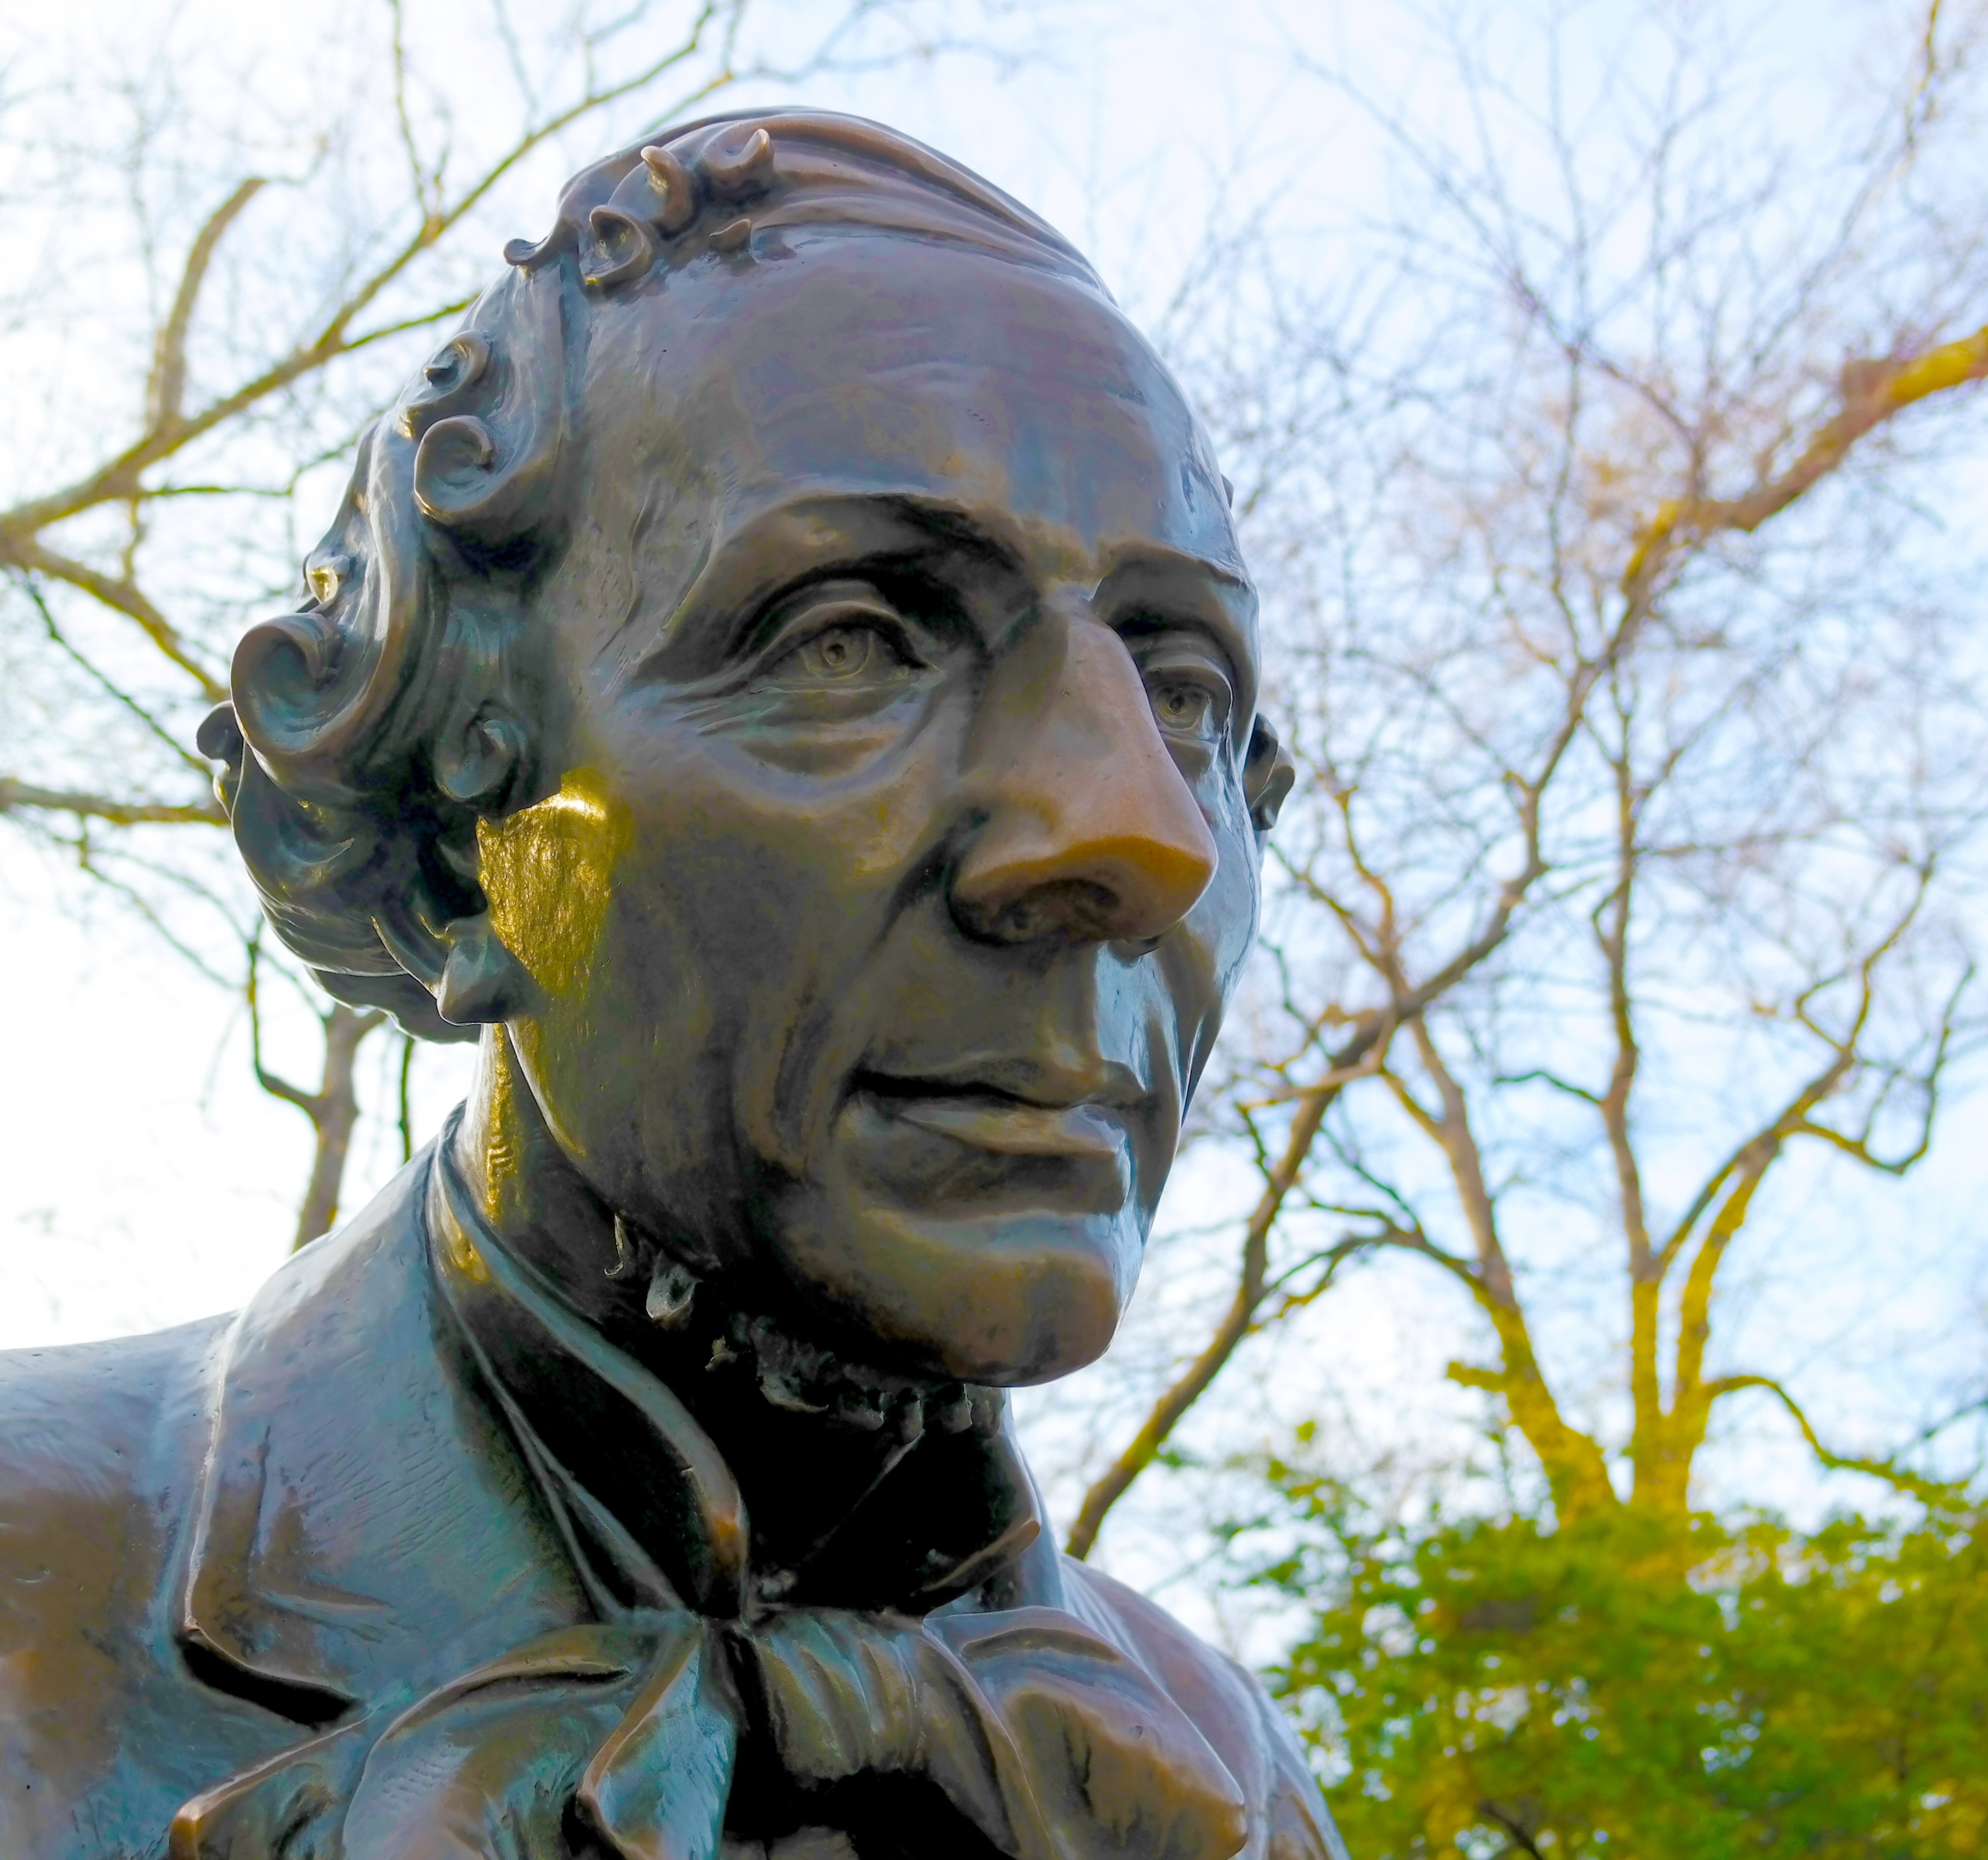
man, monument, male, guy, statue, human, professional, face, sculpture, men, art, temple, head, history, bronze, historical, carving, character, hans